Night of Champions (2013)

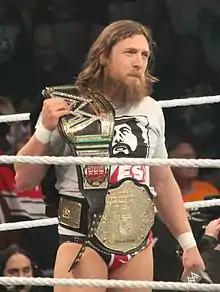
Daniel Bryan won the WWE Championship for the second time.

In the main event, Randy Orton defended the WWE Championship against Daniel Bryan. Orton attempted an RKO but Bryan countered and performed a Dropkick on Orton, knocking him into the referee. Bryan applied the Yes! Lock but Orton touched the ring ropes, forcing Bryan to release the hold. In the end, Orton attempted an RKO but Bryan countered into a Backslide, which Orton countered. Bryan pinned Orton after a Running Knee to win the title.